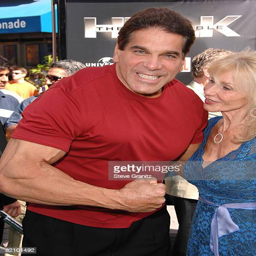
actor arrives at the premiere